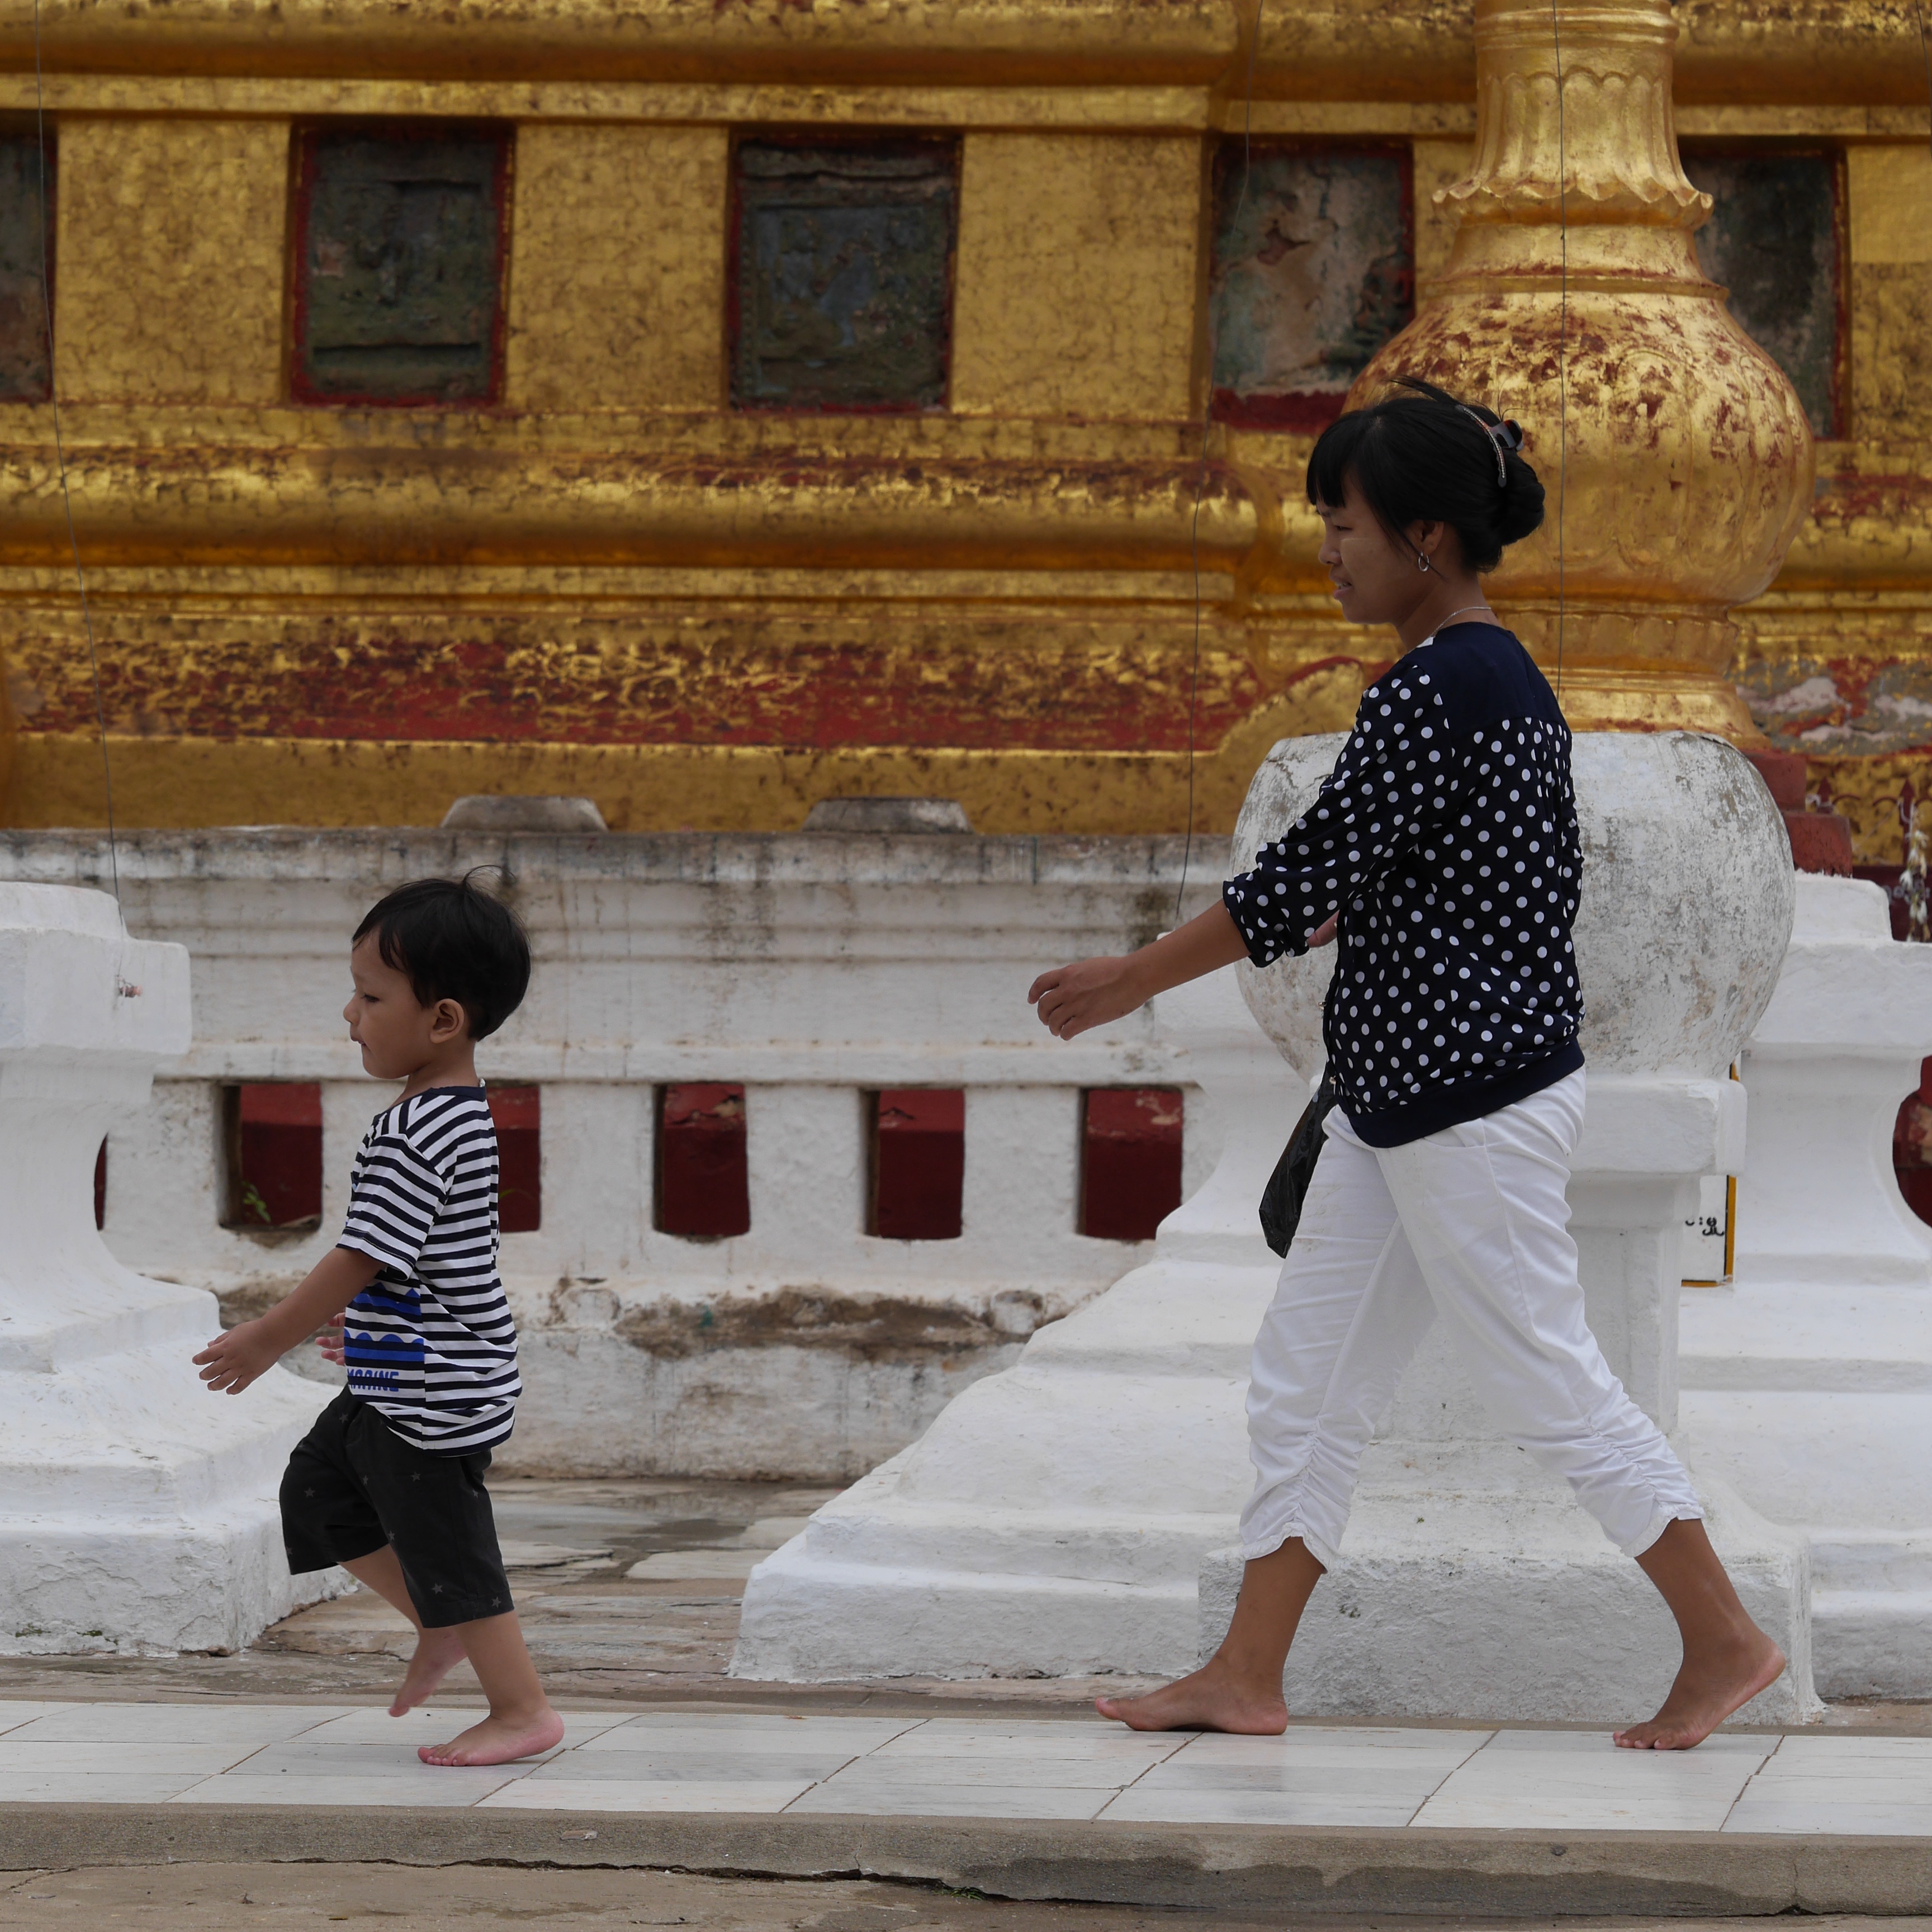
people, child, mother, temple, photograph, image, myanmar, burma